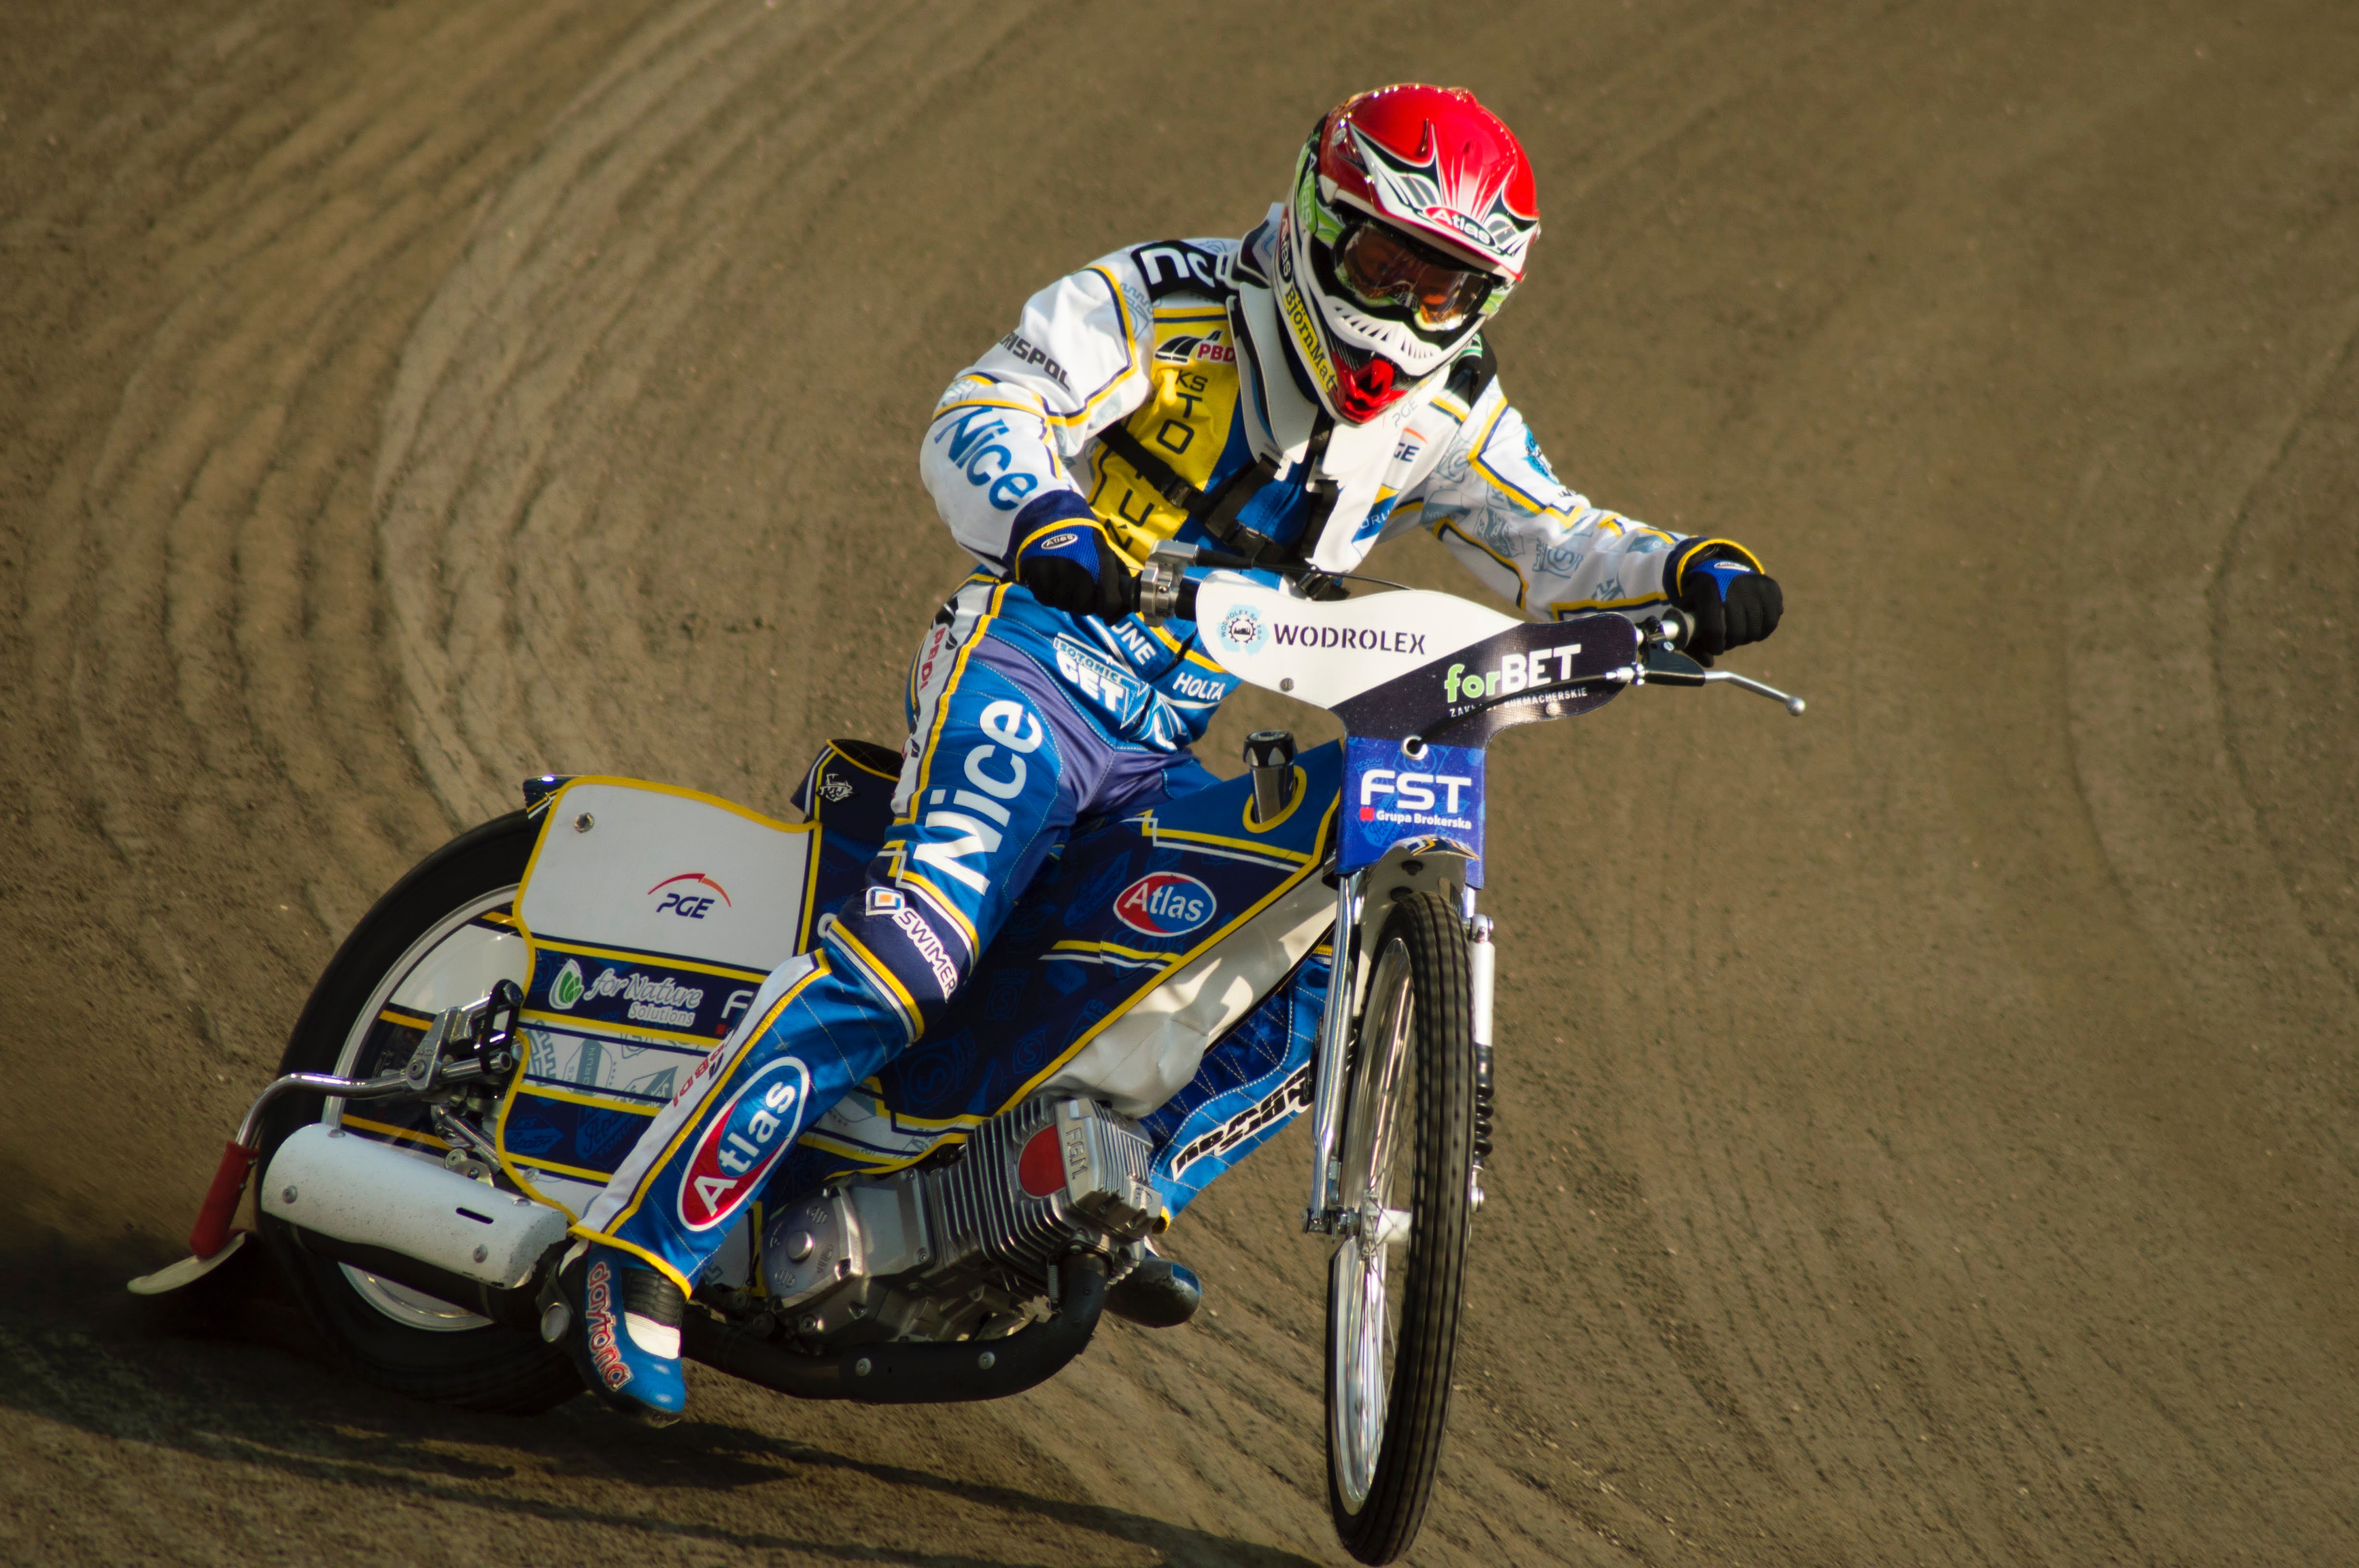
sports, racing, motorsport, motorcycle racer, motorcycle, vehicle, motorcycle speedway, motorcycle racing, motorcycling, race track, track racing, road racing, extreme sport, dirt track racing, auto racing, auto race, motocross, soil, competition event, championship, endurance racing motorsport